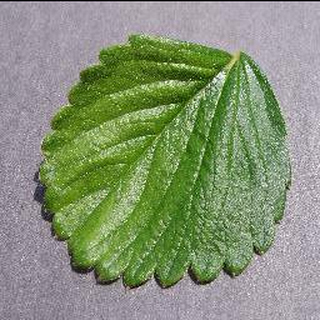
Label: healthy_strawberry